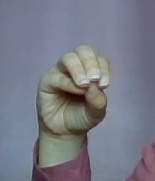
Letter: ha